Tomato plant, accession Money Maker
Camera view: vertical (180 deg); turntable rotation: 180 degrees
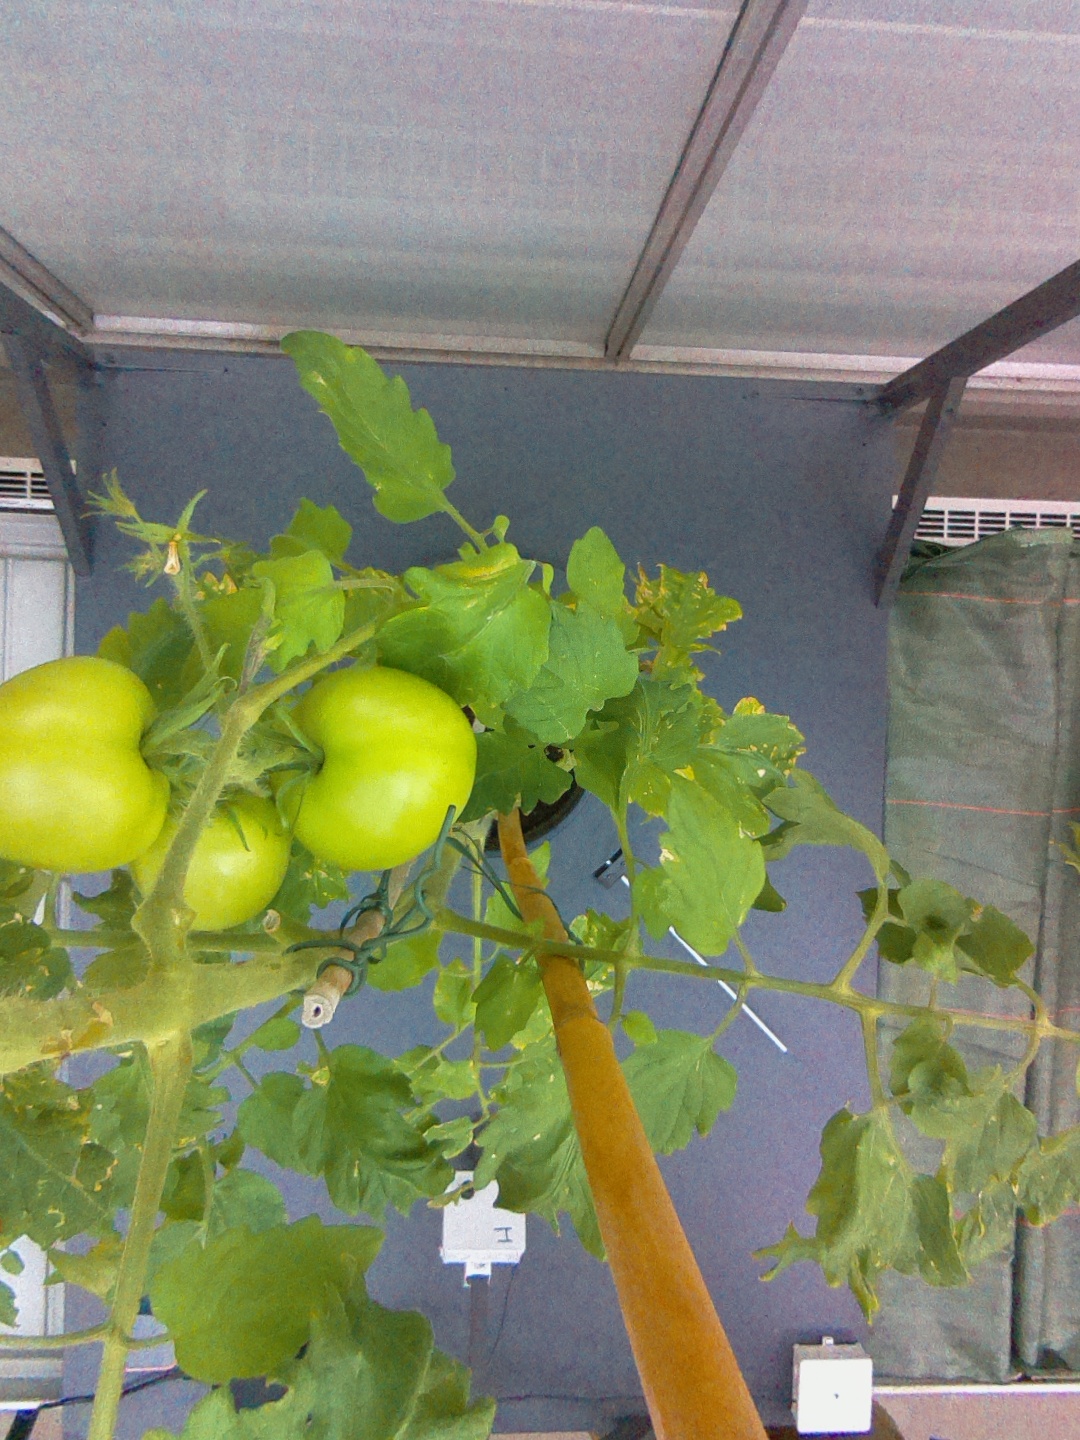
BBCH growth stage 77: 70%-80% of final fruit size